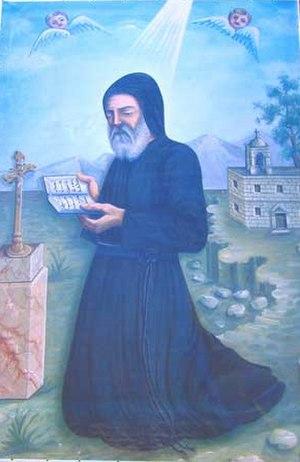
Saint Awtel, en Syrie Mar Awtel, est un saint moine des premiers siècles vénéré au Moyen-Orient. Il est fêté le 3 novembre, et le 9 octobre. Une église lui est dédiée au village de Kfarsghab dans le Liban où il est fêté le 3 juin mais également le 25 août.